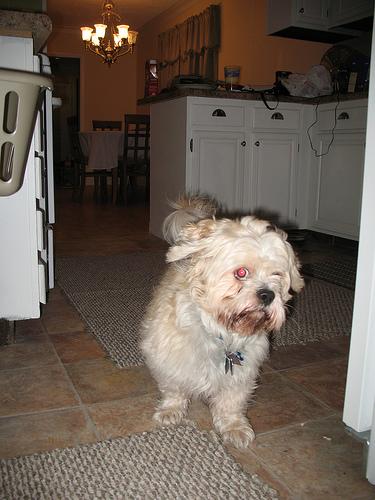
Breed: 215-n000038-Lhasa